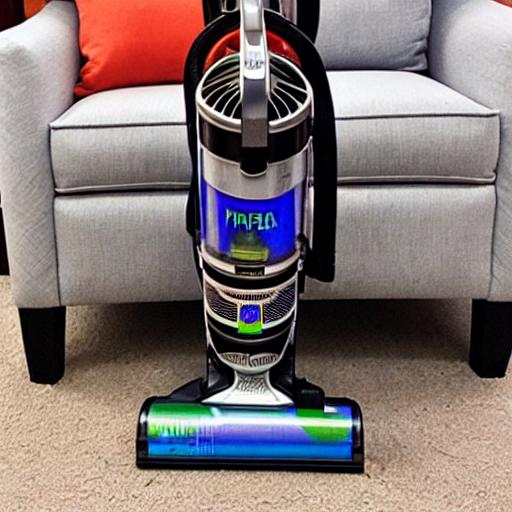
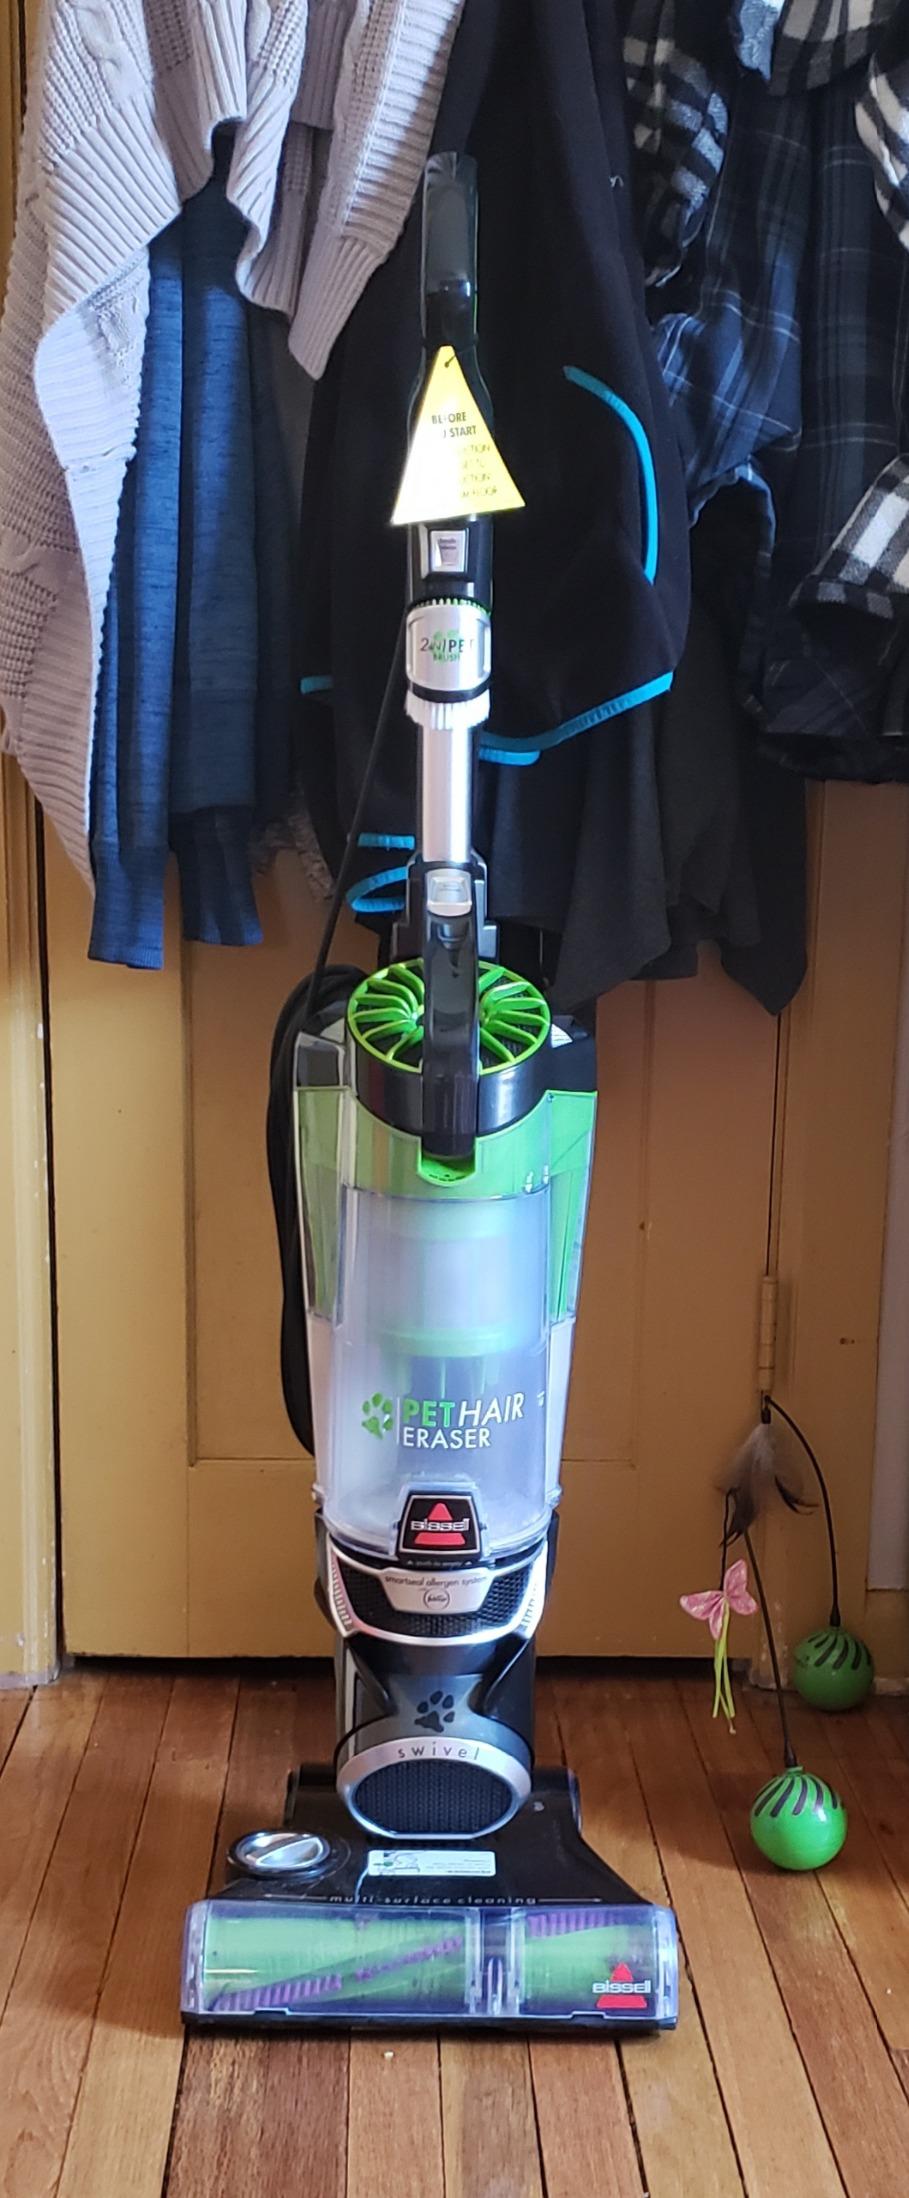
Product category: items_vacuum
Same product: no